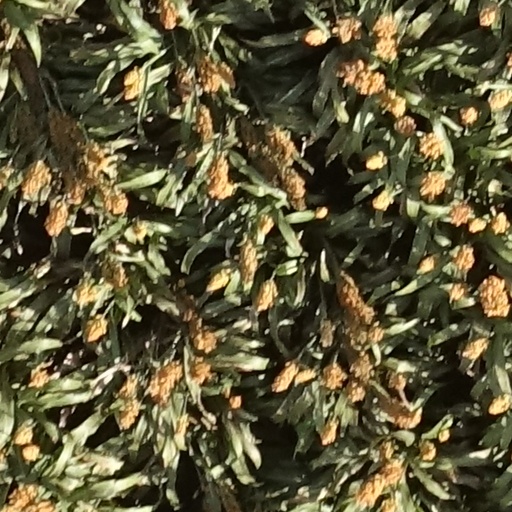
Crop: sorghum